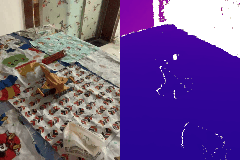
Label: plane